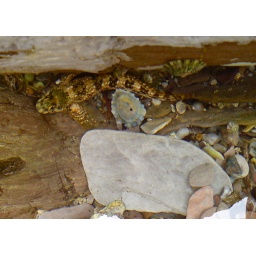
A Fish spotted in a Wembury rock pool